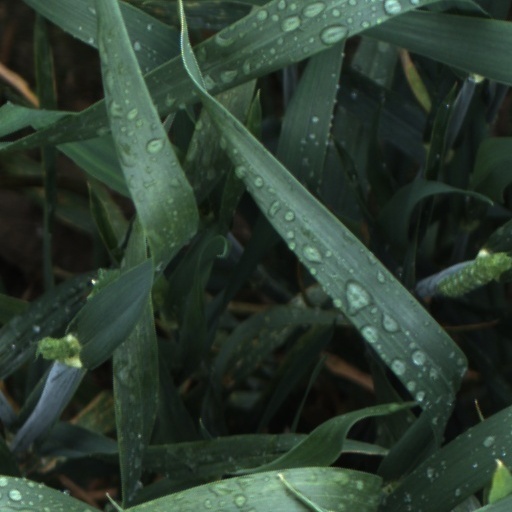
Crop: wheat